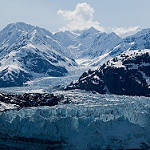
Label: glacier